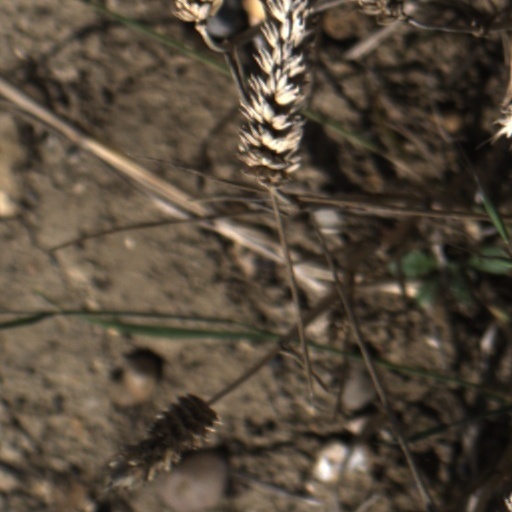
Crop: wheat